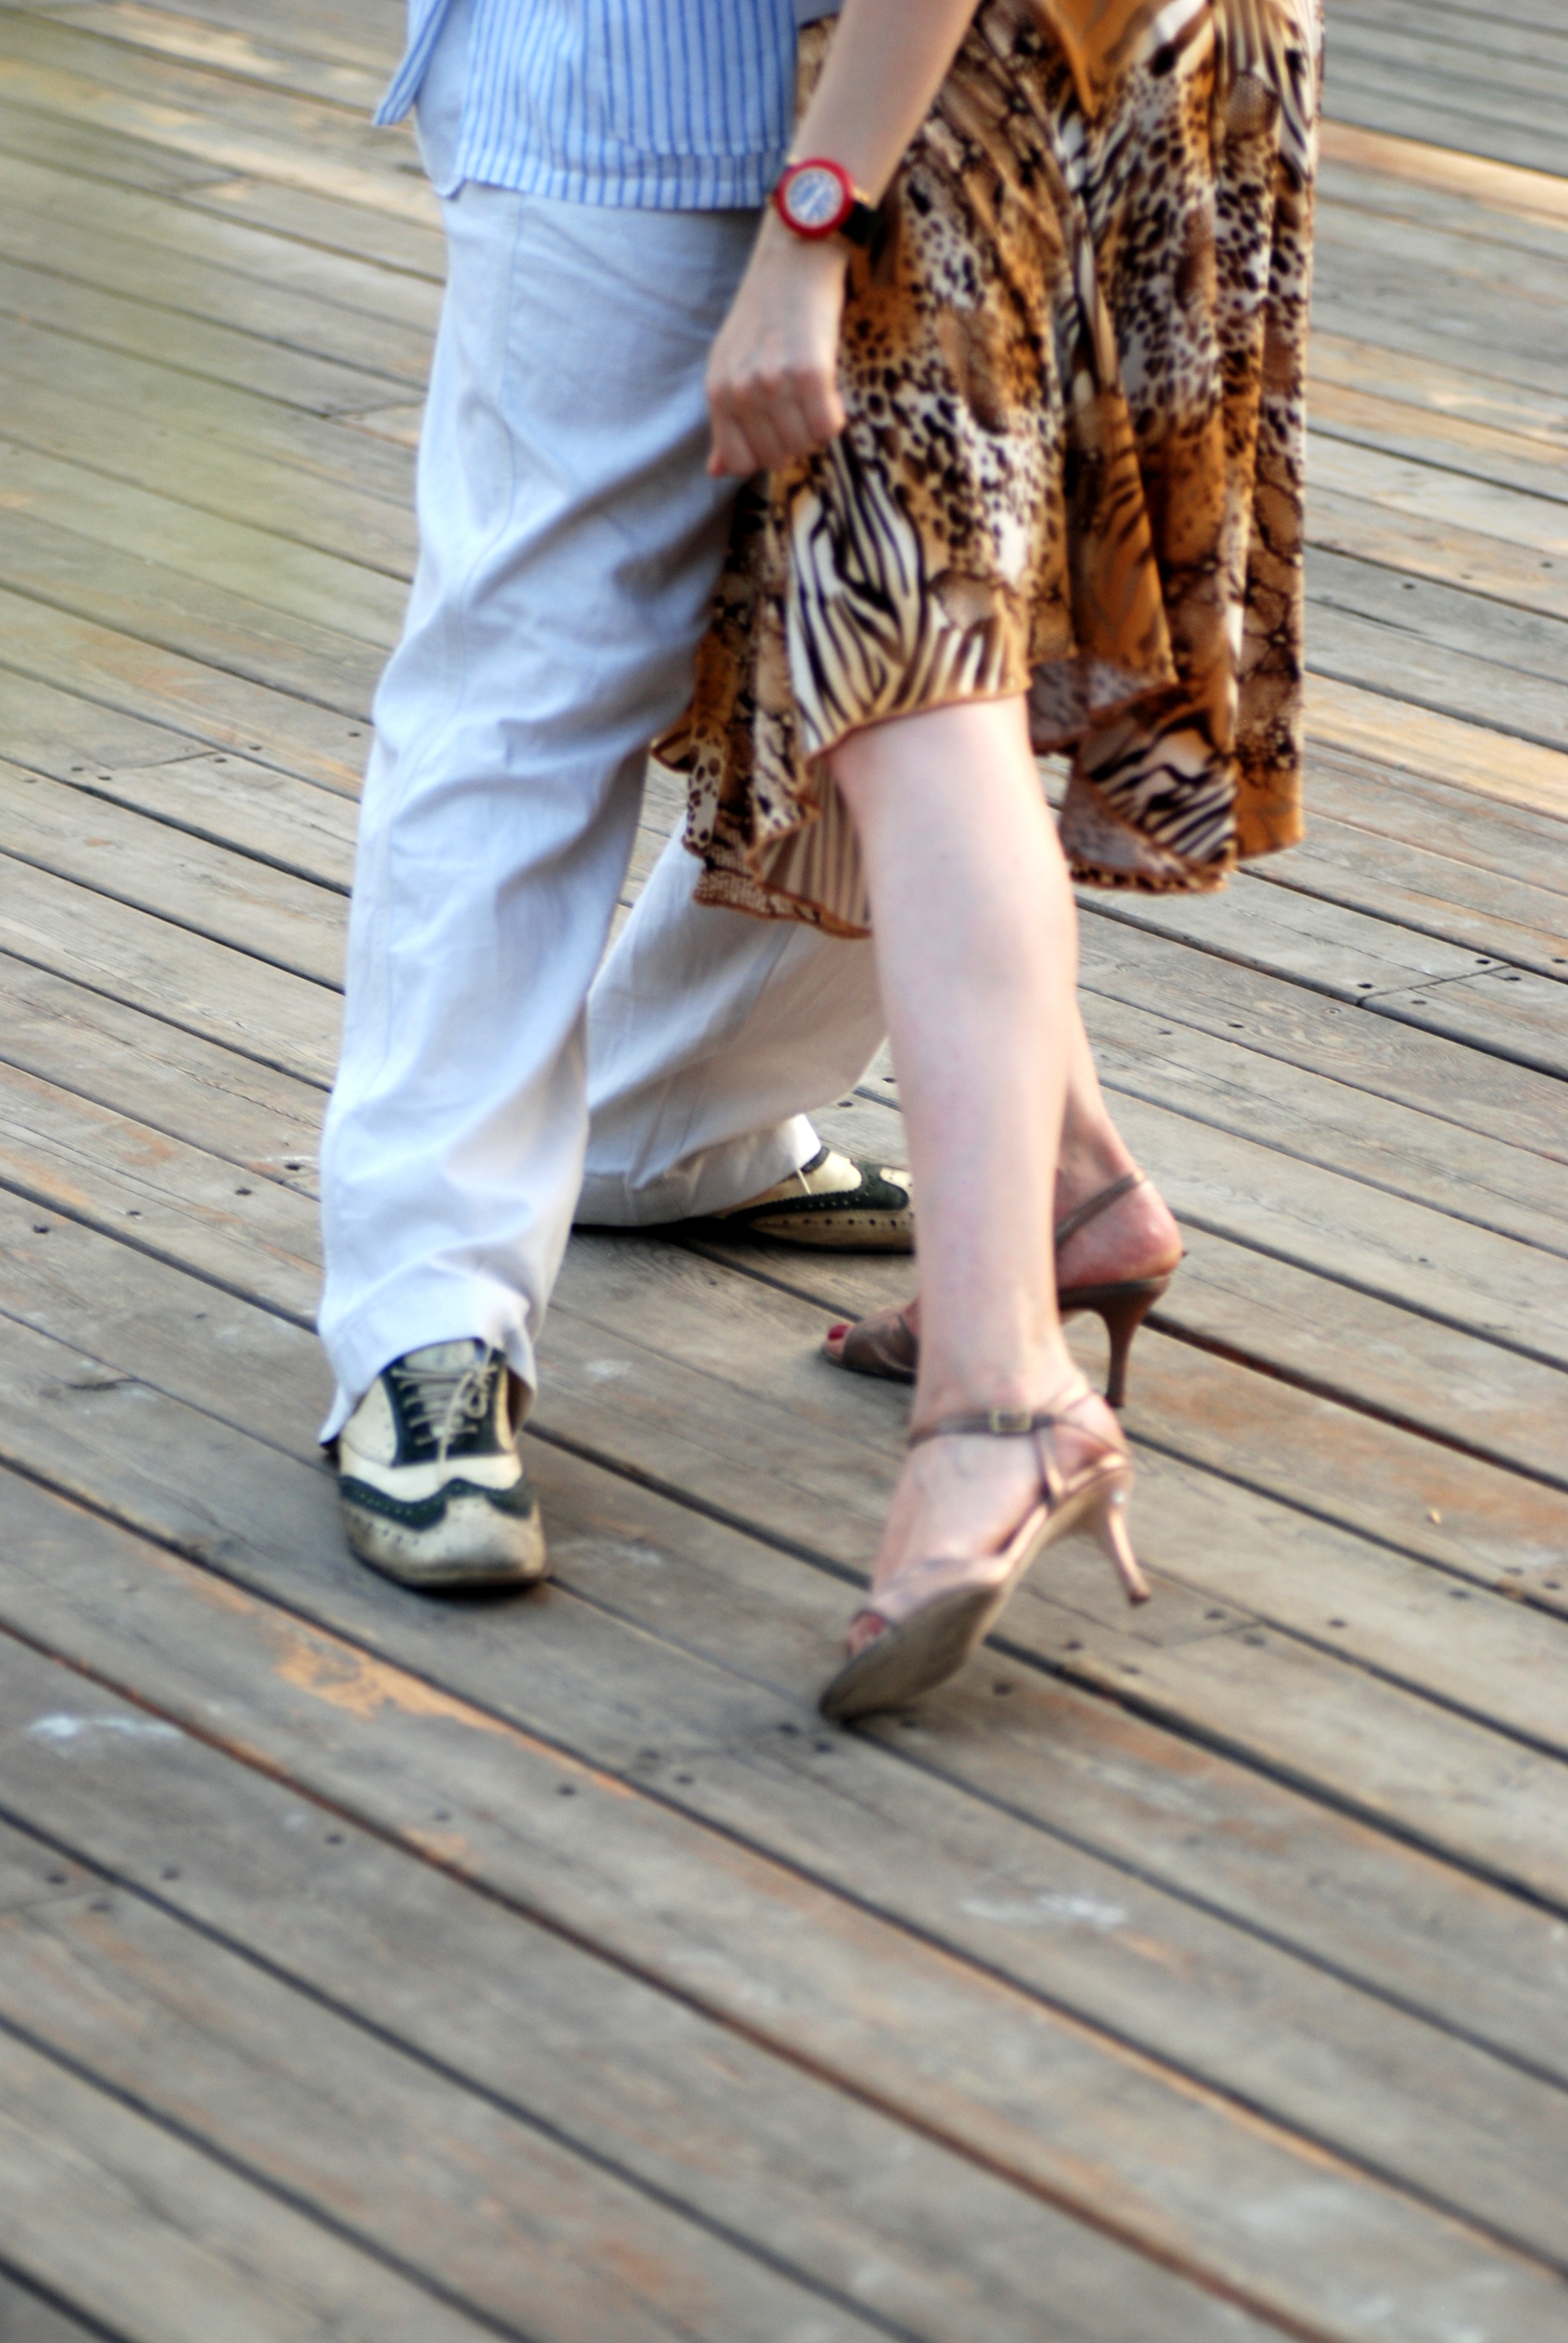
white, leg, dance, pattern, model, spring, fashion, nikon, clothing, denim, trousers, cool image, dress, design, sneakers, footwear, tango, tamron, moscow, f28, 90mm, russia, d80, moskau, nikond80, moscou, photo shoot, human positions